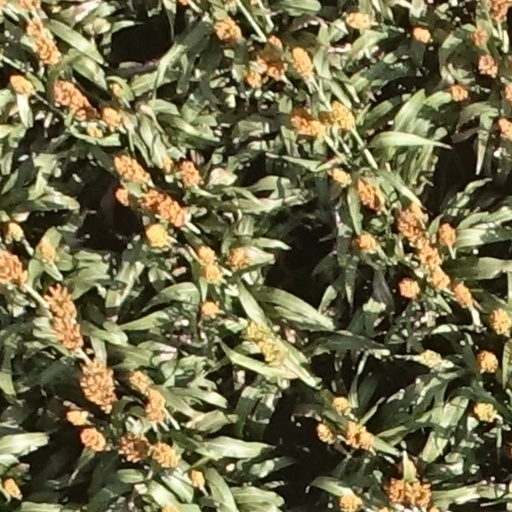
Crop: sorghum